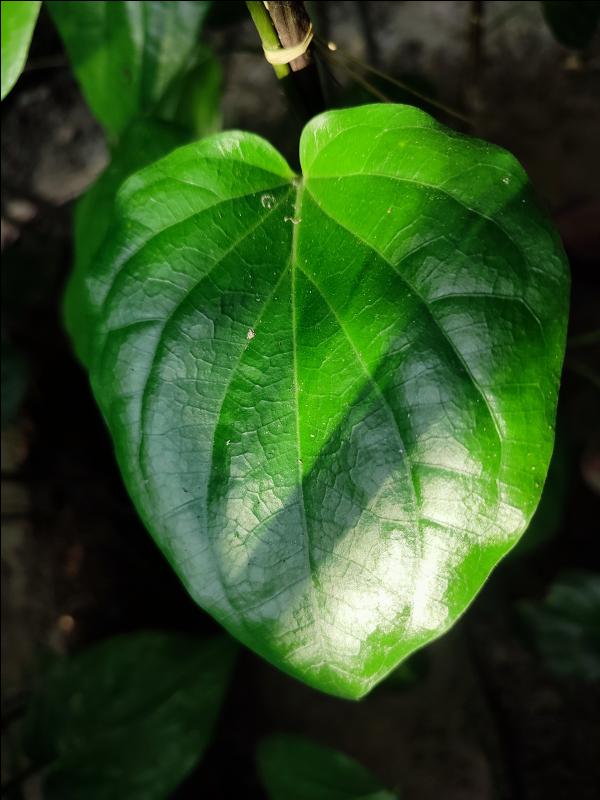
Label: Healthy_Leaf